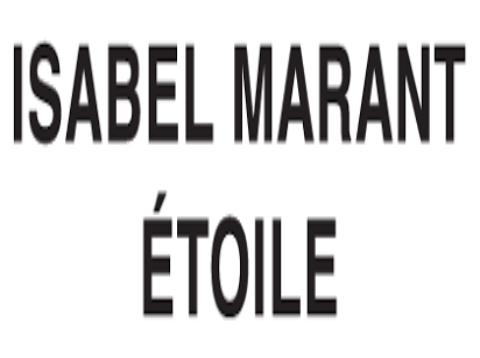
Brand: Isabel Maran-2
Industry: Clothes